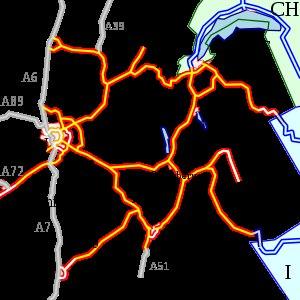
La France comptait en 2014, un réseau autoroutier d'environ 11 882 km, dont 9 048 km à péage, à travers tout le pays. Il s'agit du quatrième réseau mondial et du sixième en incluant les voies express d'au moins 2 × 2 voies. En effet, certaines régions comme la Corse et une grande partie de la Bretagne ne disposent pas d'autoroutes mais de voies express. Ainsi, neuf départements ne sont desservis par aucune autoroute structurante, en partie à cause du relief : l'Ardèche, la Charente, la Haute-Corse, la Corse-du-Sud, les Côtes-d'Armor, le Finistère, le Gers, le Morbihan et la Haute-Saône. Tous le sont en revanche par des voies express. L'outre-mer ne possède qu'une seule autoroute : l'autoroute A1, en Martinique.